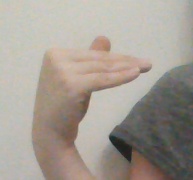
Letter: khaa